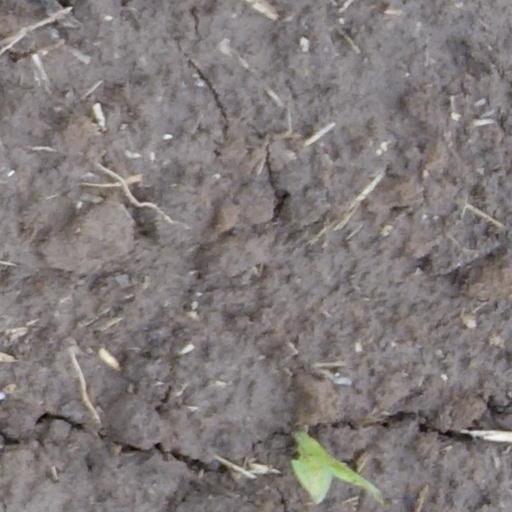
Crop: wheat